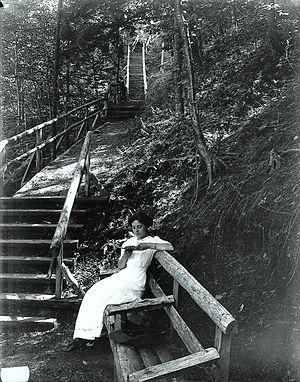
Photographie Un coin tranquille, parc Victoria, Truro, N.-É., probablement 1915 Wm. Notman &amp
Truro est une ville du Centre de la Nouvelle-Écosse. Elle est le chef-lieu du comté de Colchester et est située au sud de la rivière Salmon, près de son embouchure sur la baie Cobequid.